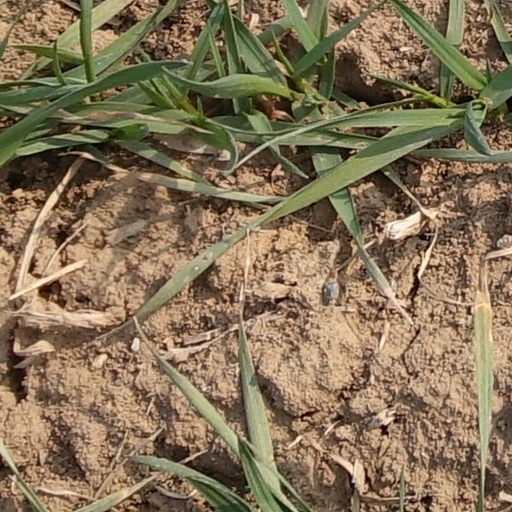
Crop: wheat